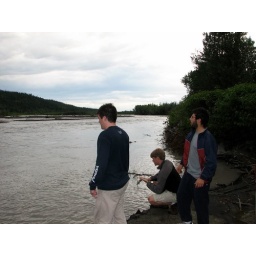
Surveying the river by the bed and breakfast